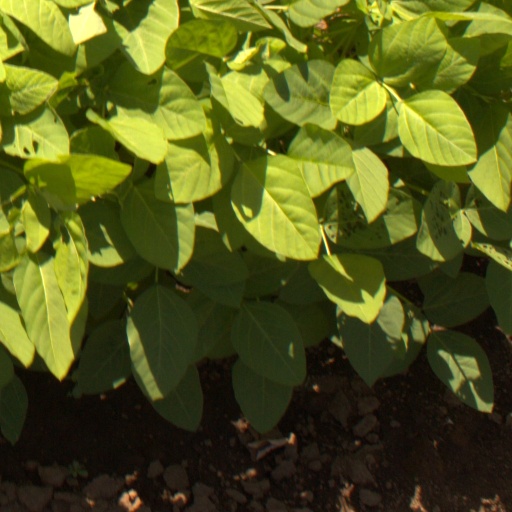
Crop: soybean